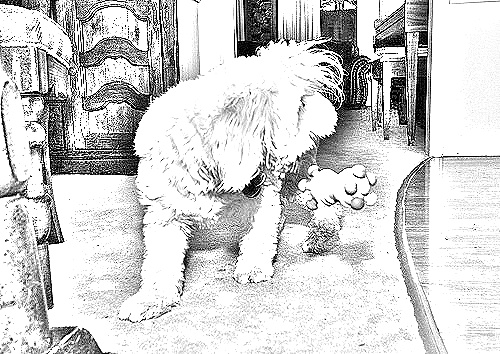
Portrait style: Sketch Portrait